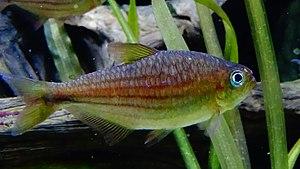
Moenkhausia agnesae - Aquarium Tropicale du Palais de la Portes Dorée - 07/2015
Moenkhausia agnesae est une espèce de poissons d'eau douce de la famille des Characidés originaire d'Amérique du Sud au Pérou. Ce poisson est assez rarement disponible pour l'aquariophilie.